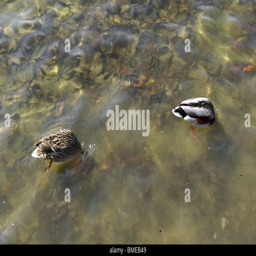
ducks bottom up feeding in a pond